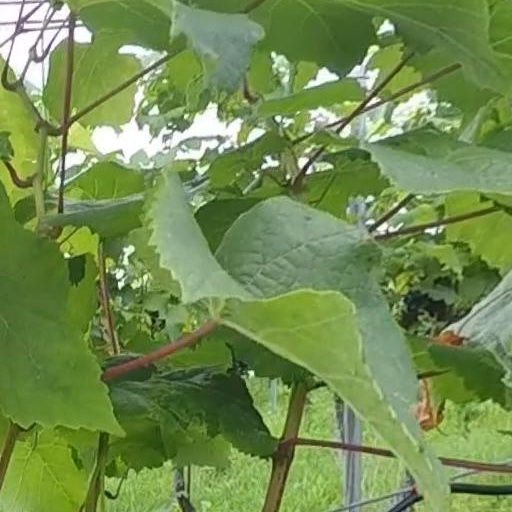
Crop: grape